Emirates Flight Catering

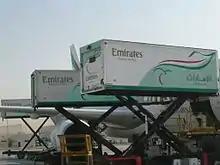
Emirates Flight Catering at Dubai International Airport

Food Point is a catering facility based at Dubai Investment Park that opened in July 2005. It is another food production facility, and can produce over 30 million meals annually. Food Point was designed and its project managed by European Projects, a UK-based specialist food design company that has since become International Food Systems Ltd.